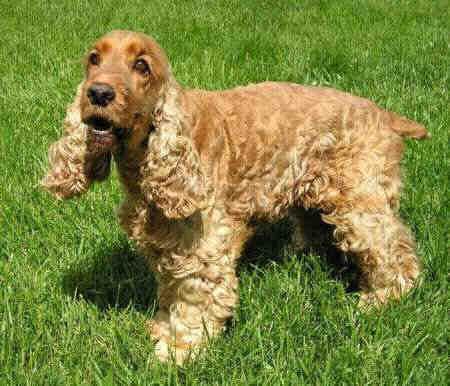
Sussex_spaniel